Mayo Hibi

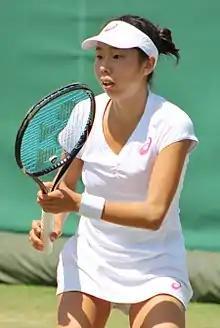
Hibi at the 2014 Wimbledonqualifying tournament

Over her career, she won eight singles titles and one doubles title on the ITF Women's Circuit. On 3 February 2020, she reached her best singles ranking of world No. 157. On 26 May 2014, she peaked at No. 378 in the WTA doubles rankings.